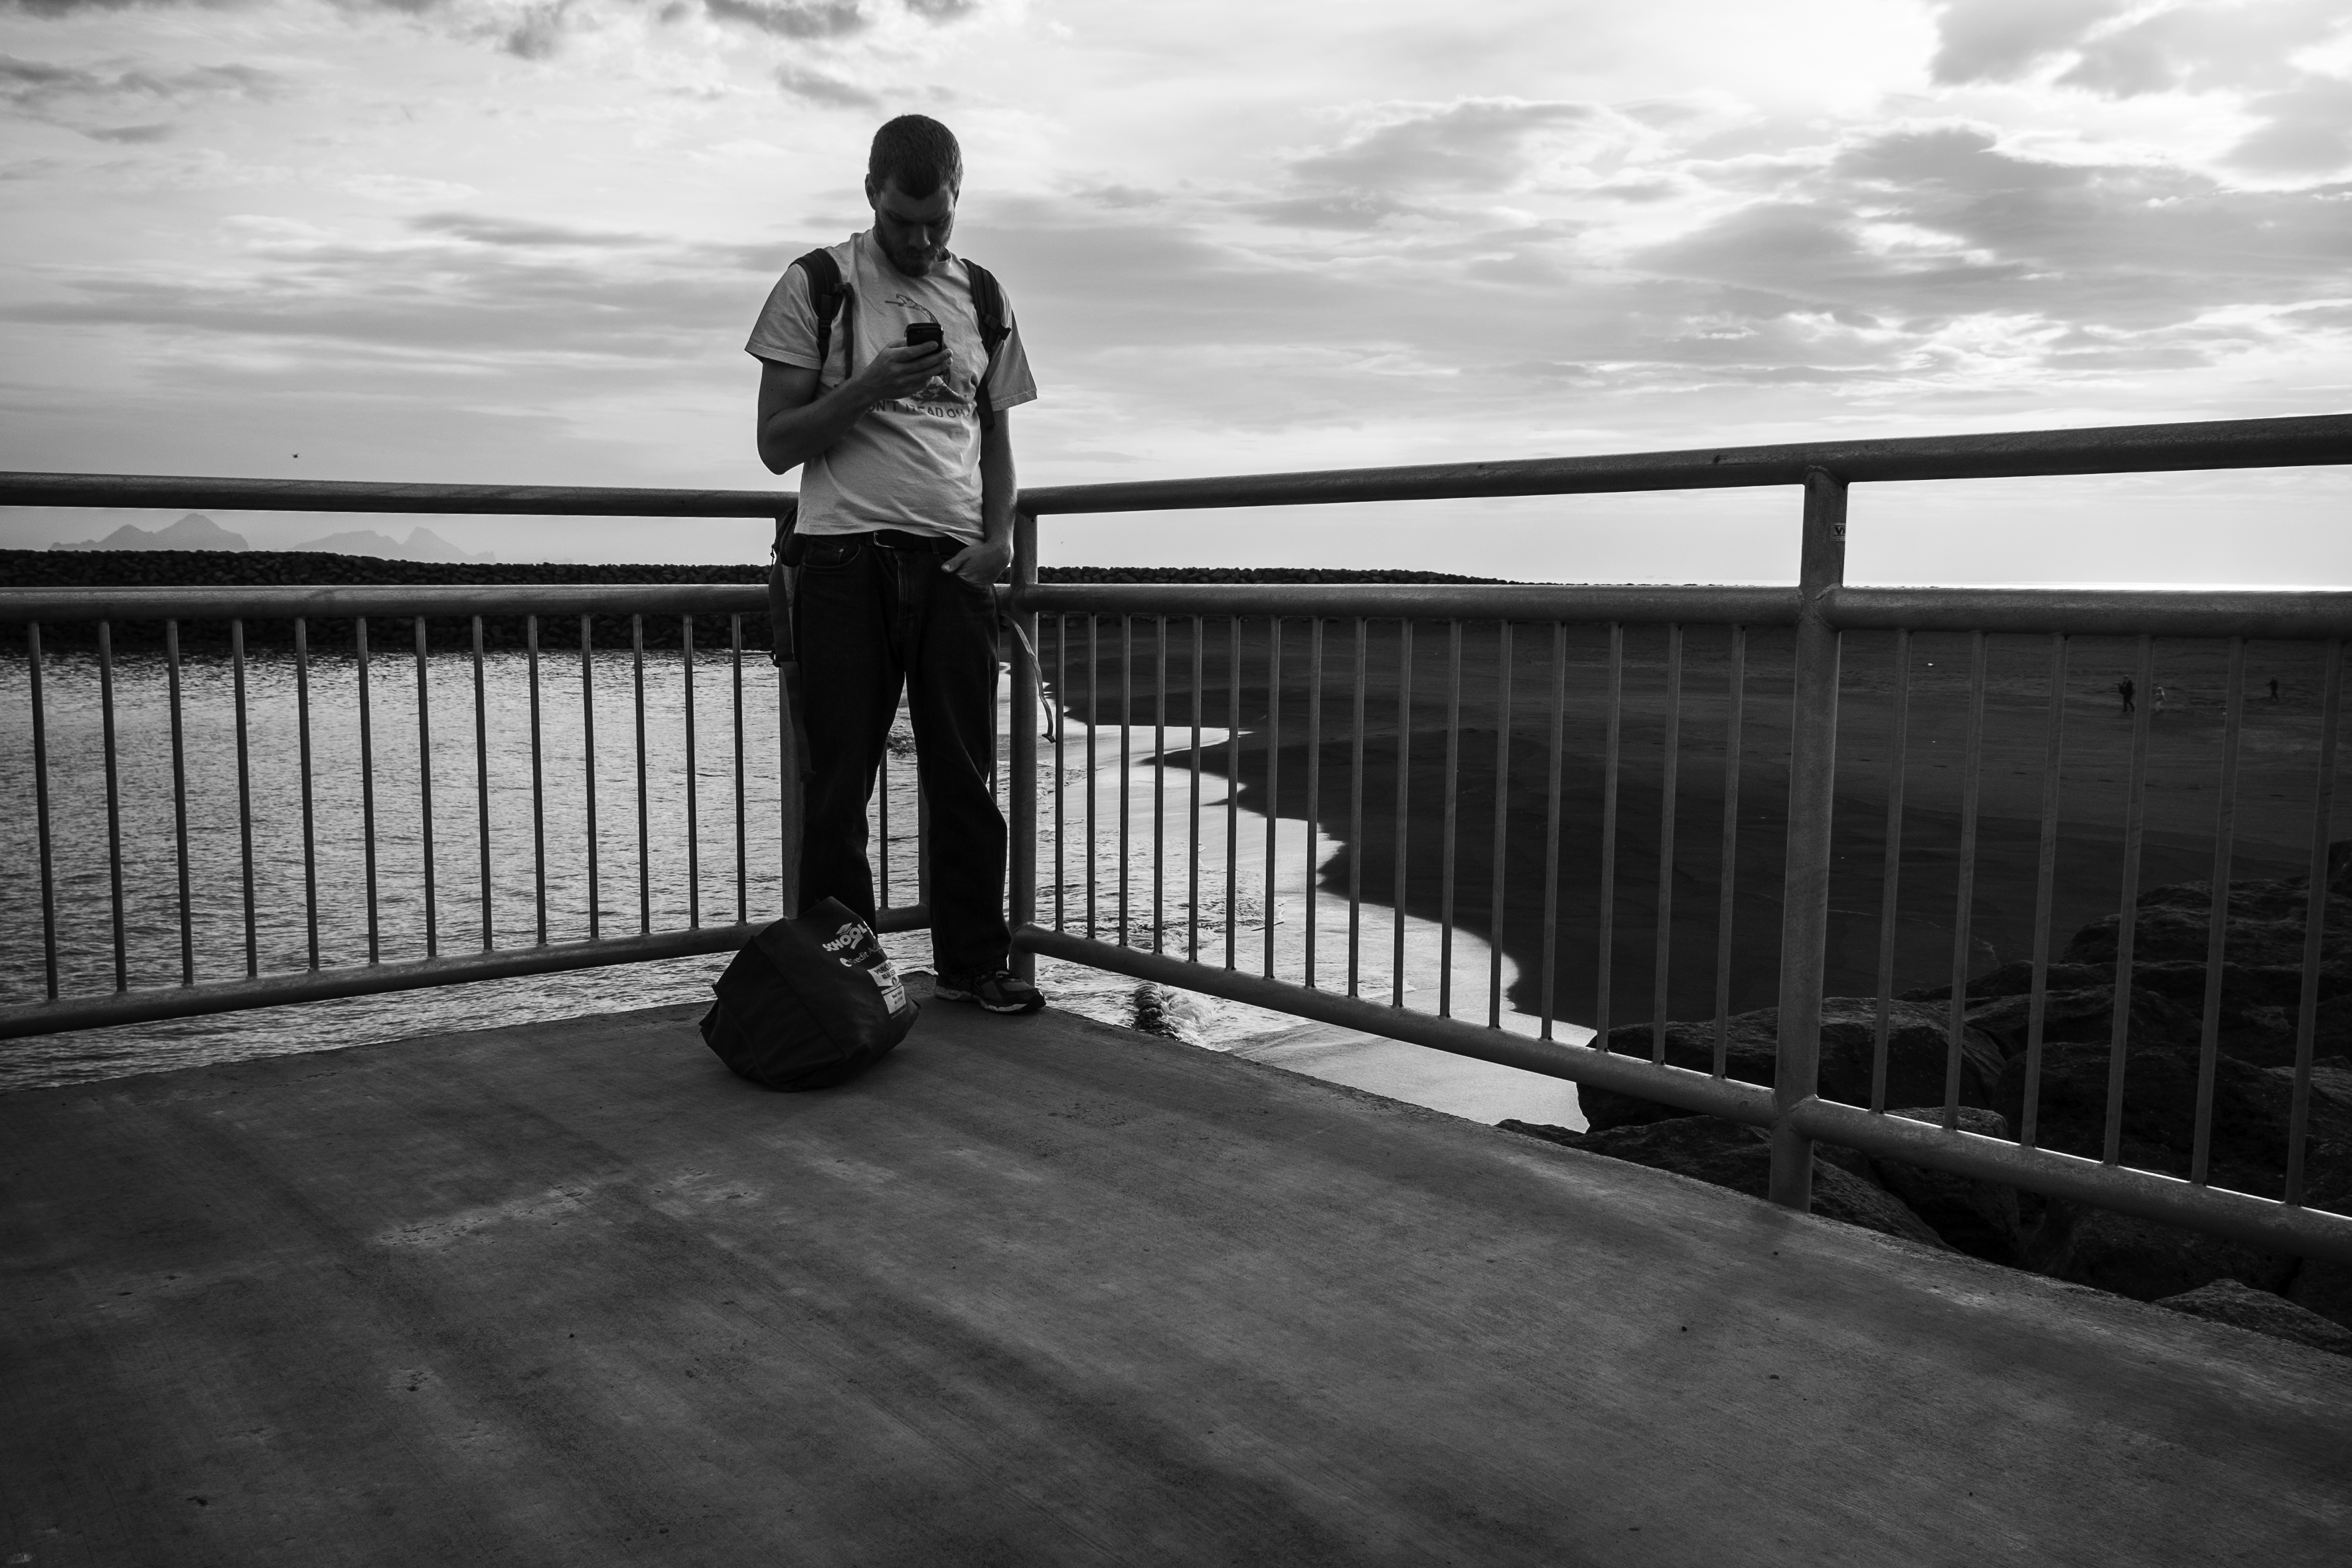
black and white, white, street, photography, urban, travel, fujifilm, iceland, black, monochrome, bw, south, blackandwhite, blackwhite, is, ngc, photograph, image, fuji, fujixt1, fujix, noireblanc, landeyjahfn, monochrome photography, human positions